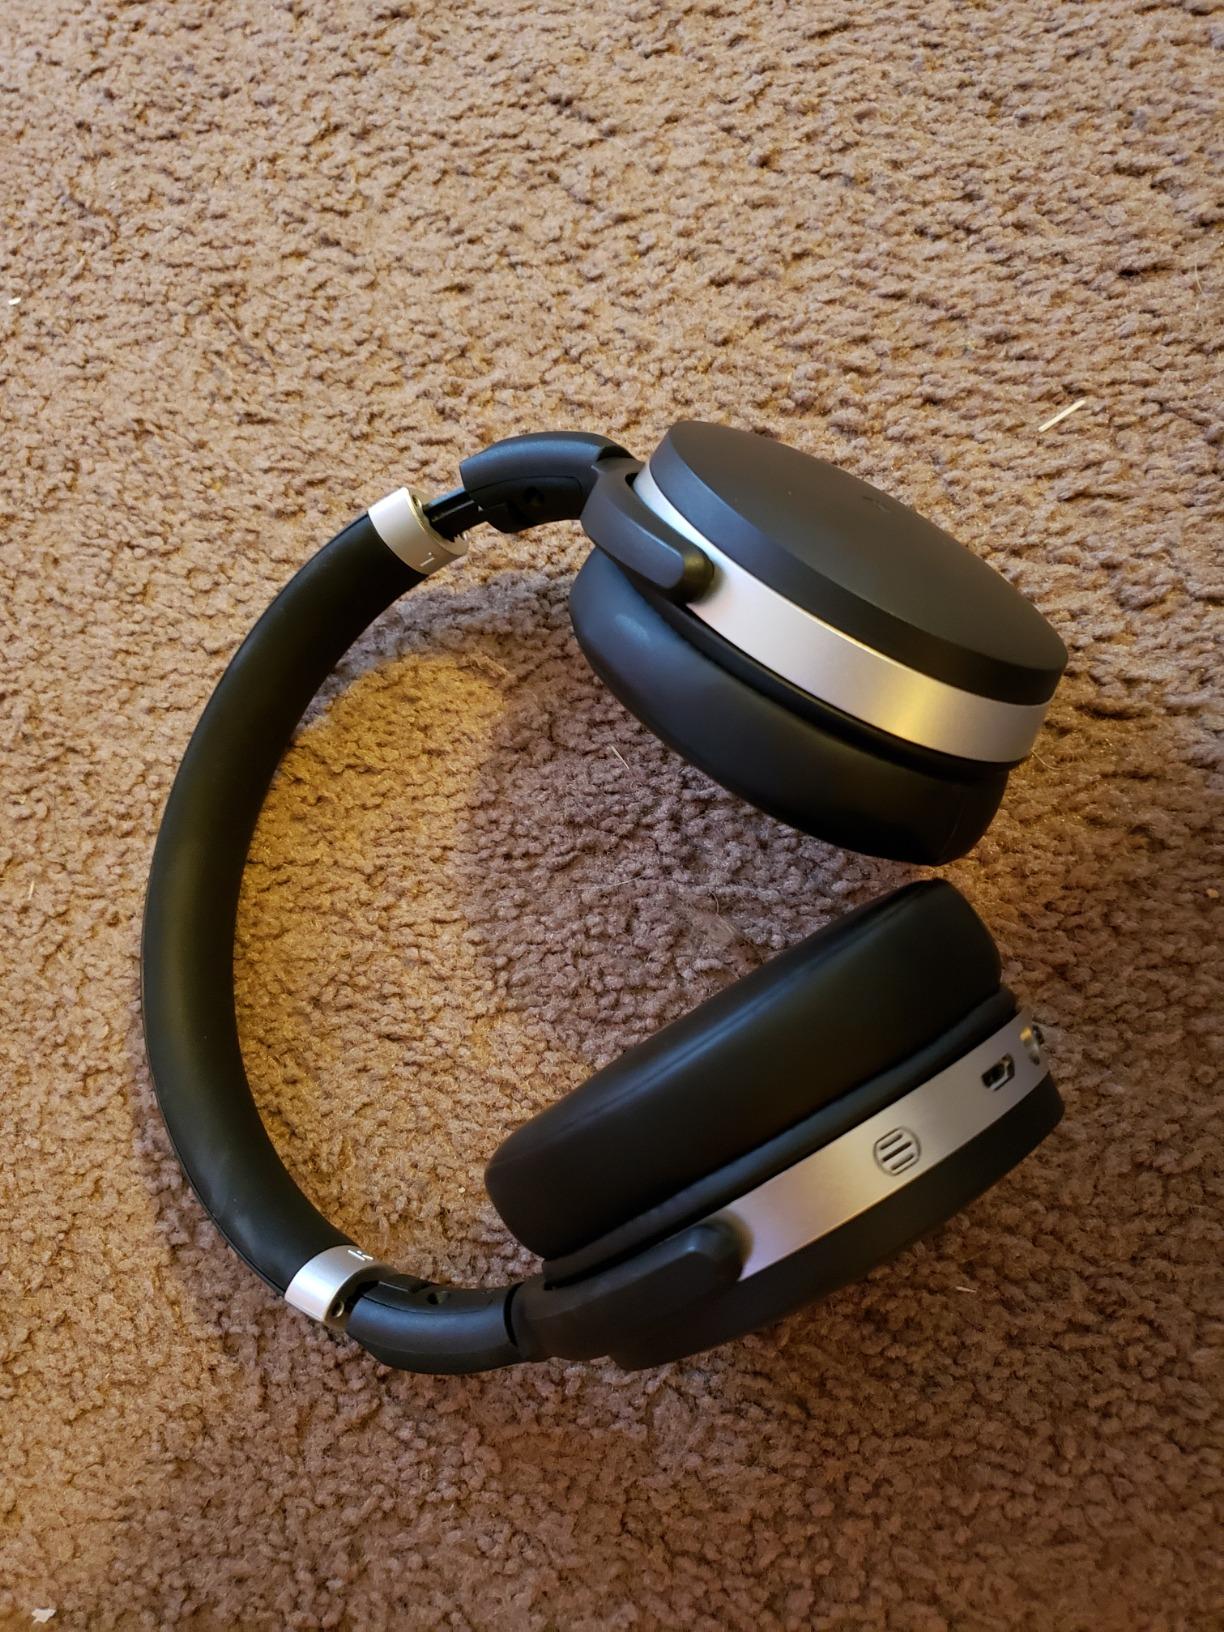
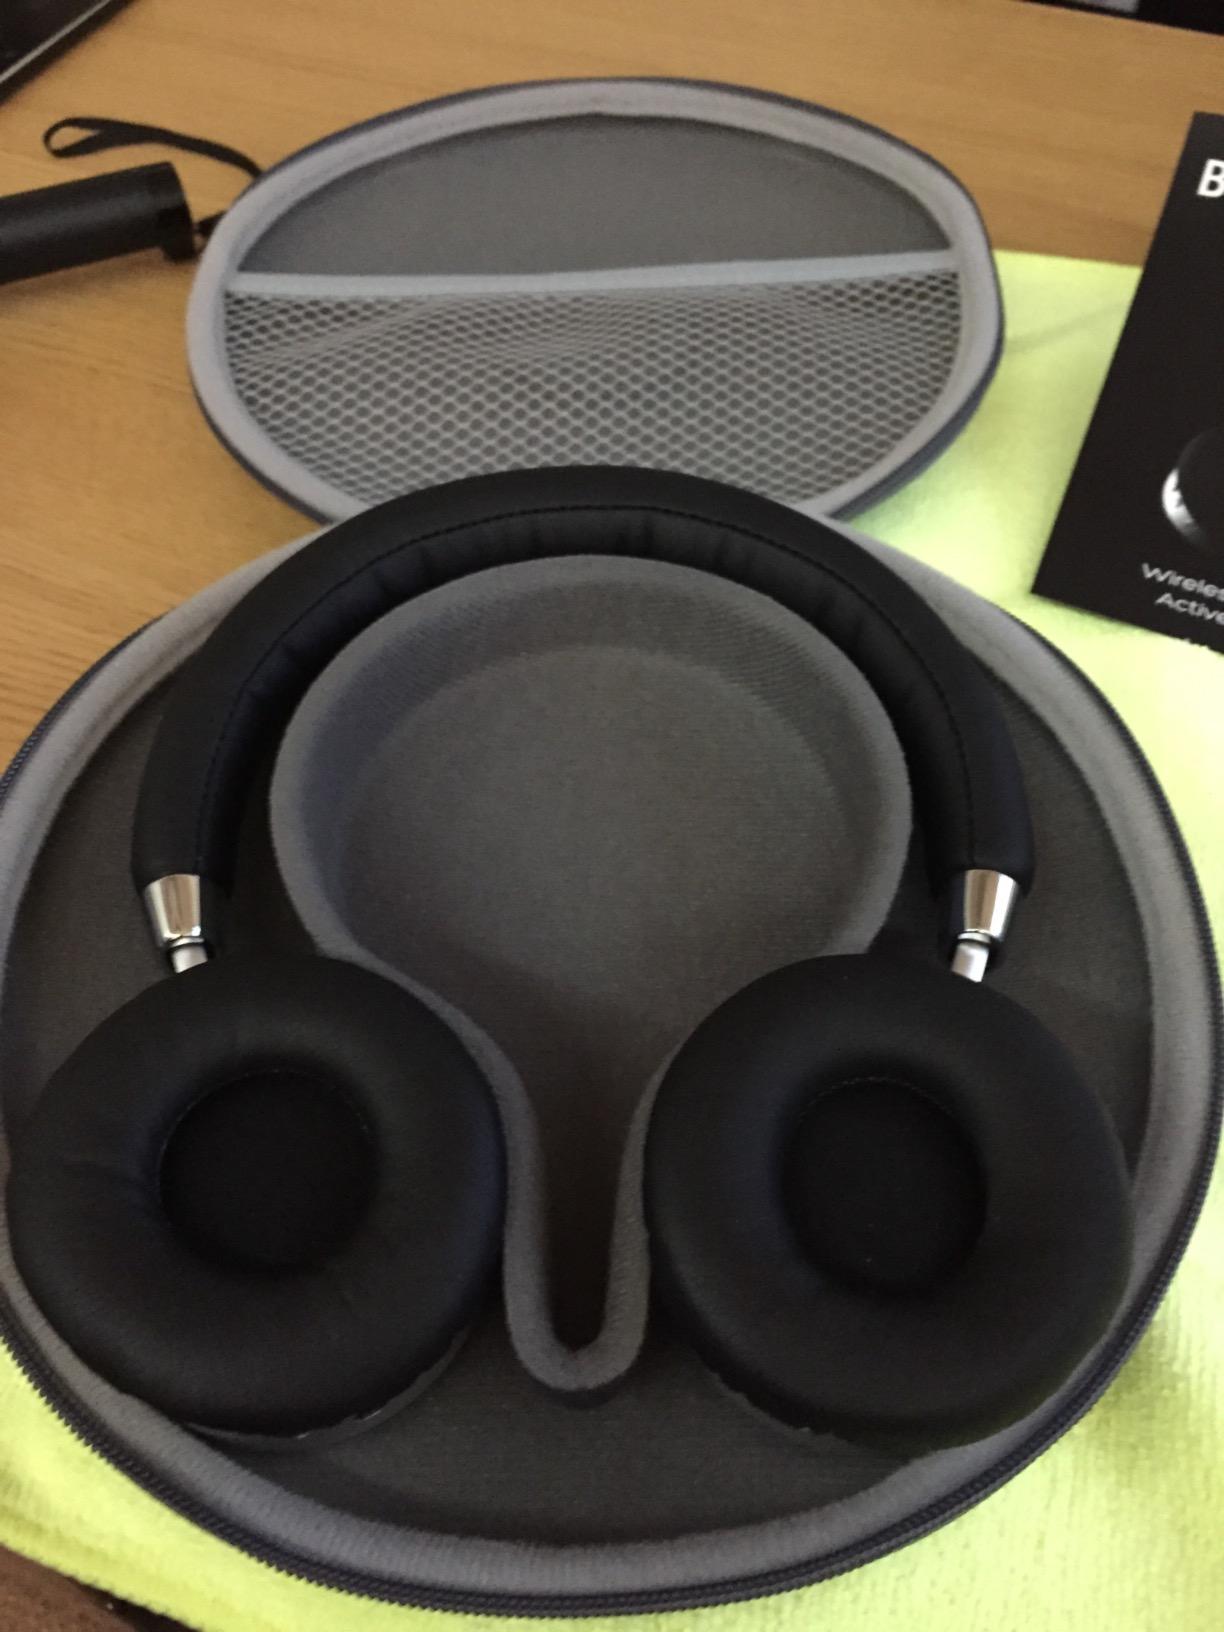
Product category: headphones
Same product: no